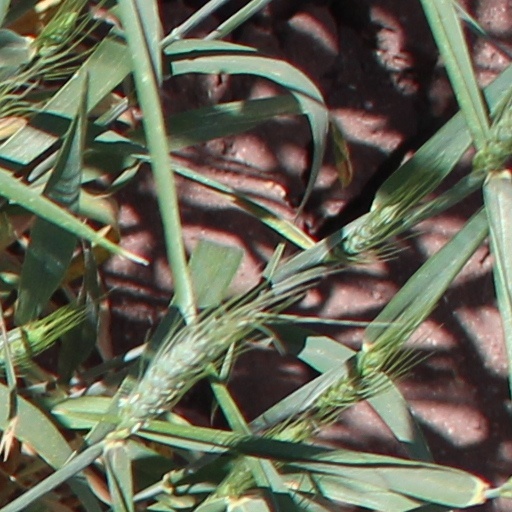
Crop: wheat